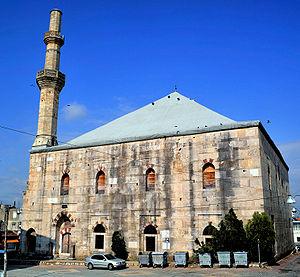
La liste de mosquées en Grèce recense, de manière non exhaustive les mosquées subsistantes en Grèce.
Didymotique, est une ville de Thrace, située au nord-est de la Grèce dans le district régional de l'Évros. Le nom peut être romanisé de plusieurs façons et plusieurs graphies sont donc utilisées. Elle est appelée en turc Dimetoka, en bulgare Димотика, et Le Dimot par les auteurs français du Moyen Âge. La ville elle-même compte environ 9 000 habitants et l’ensemble de l’agglomération 23 380.